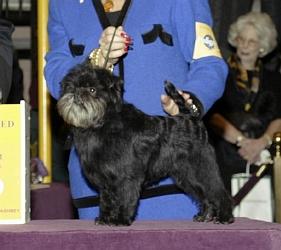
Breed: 200-n000012-affenpinscher